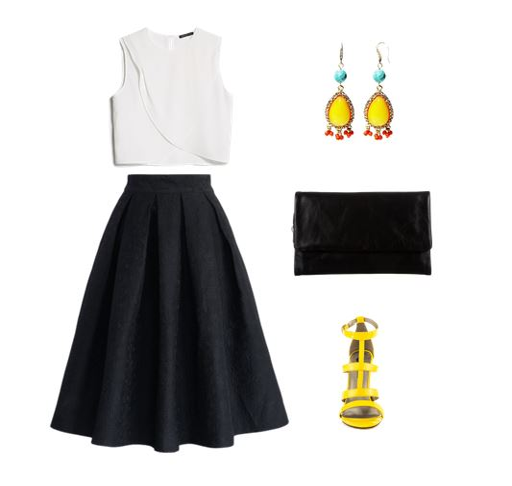
pair a classic style with some fun pops of colour to make classics your own .